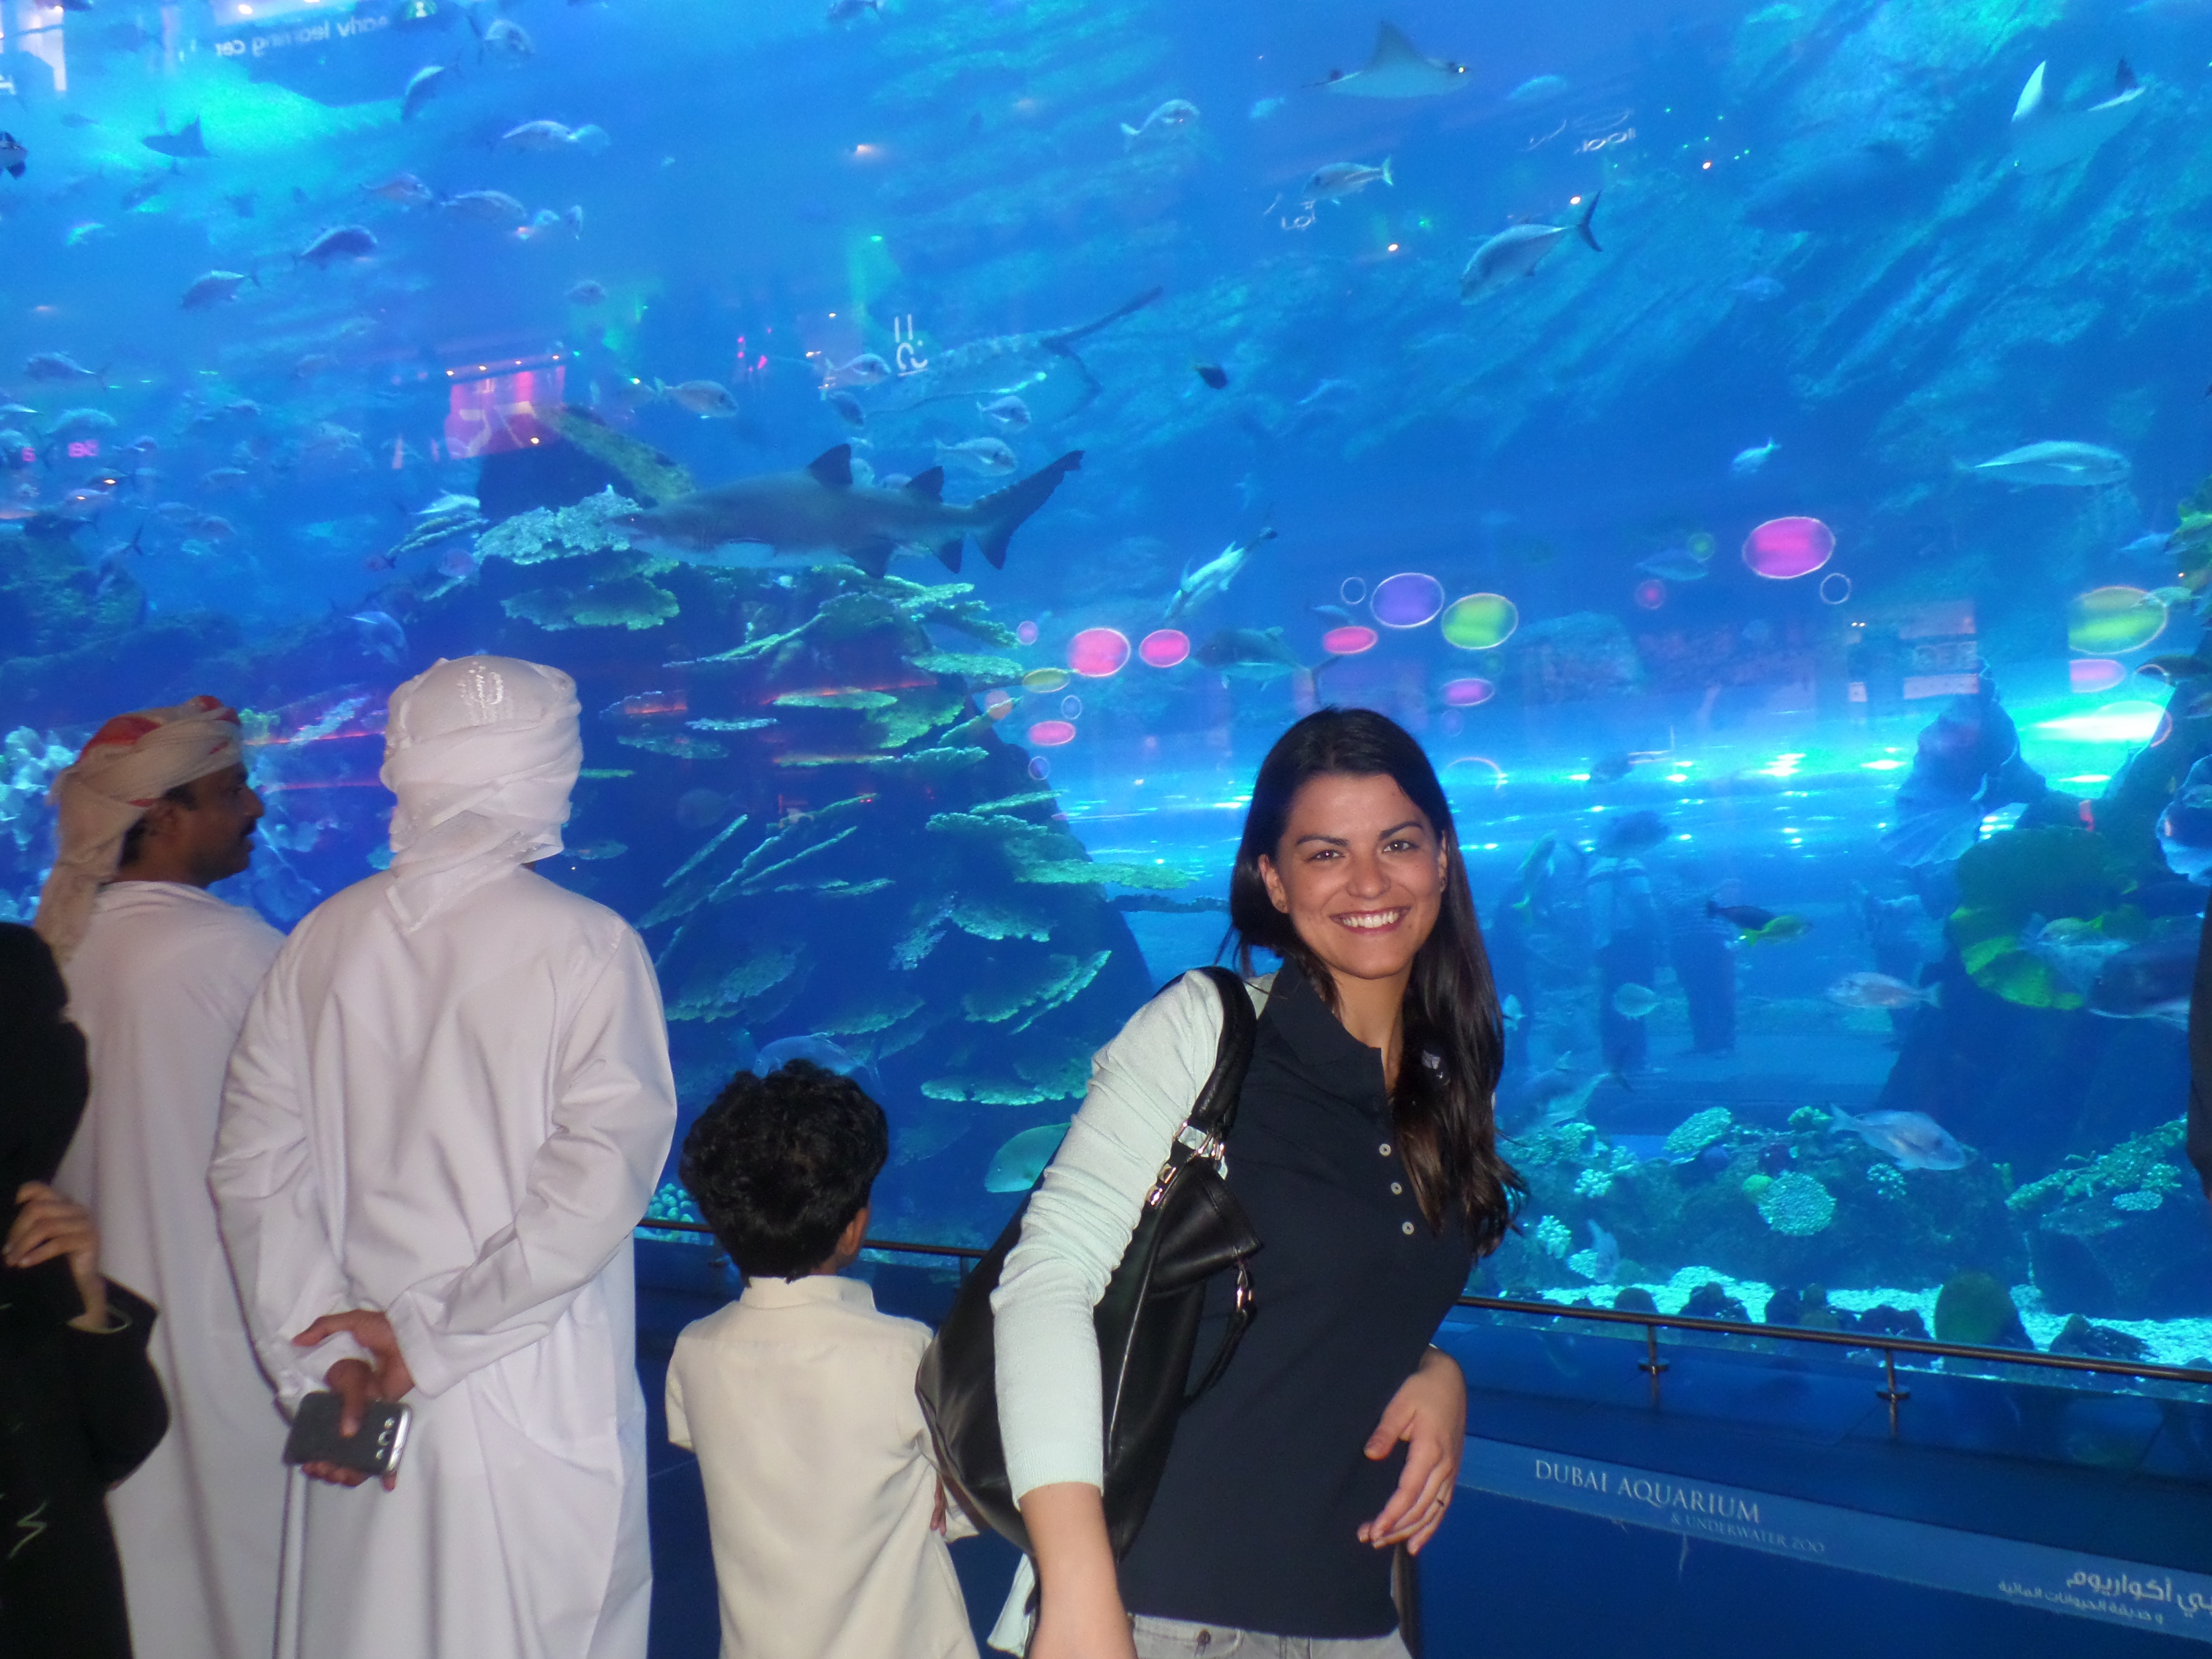
underwater, biology, club, fish, laura, aquarium, nightclub, musical theatre